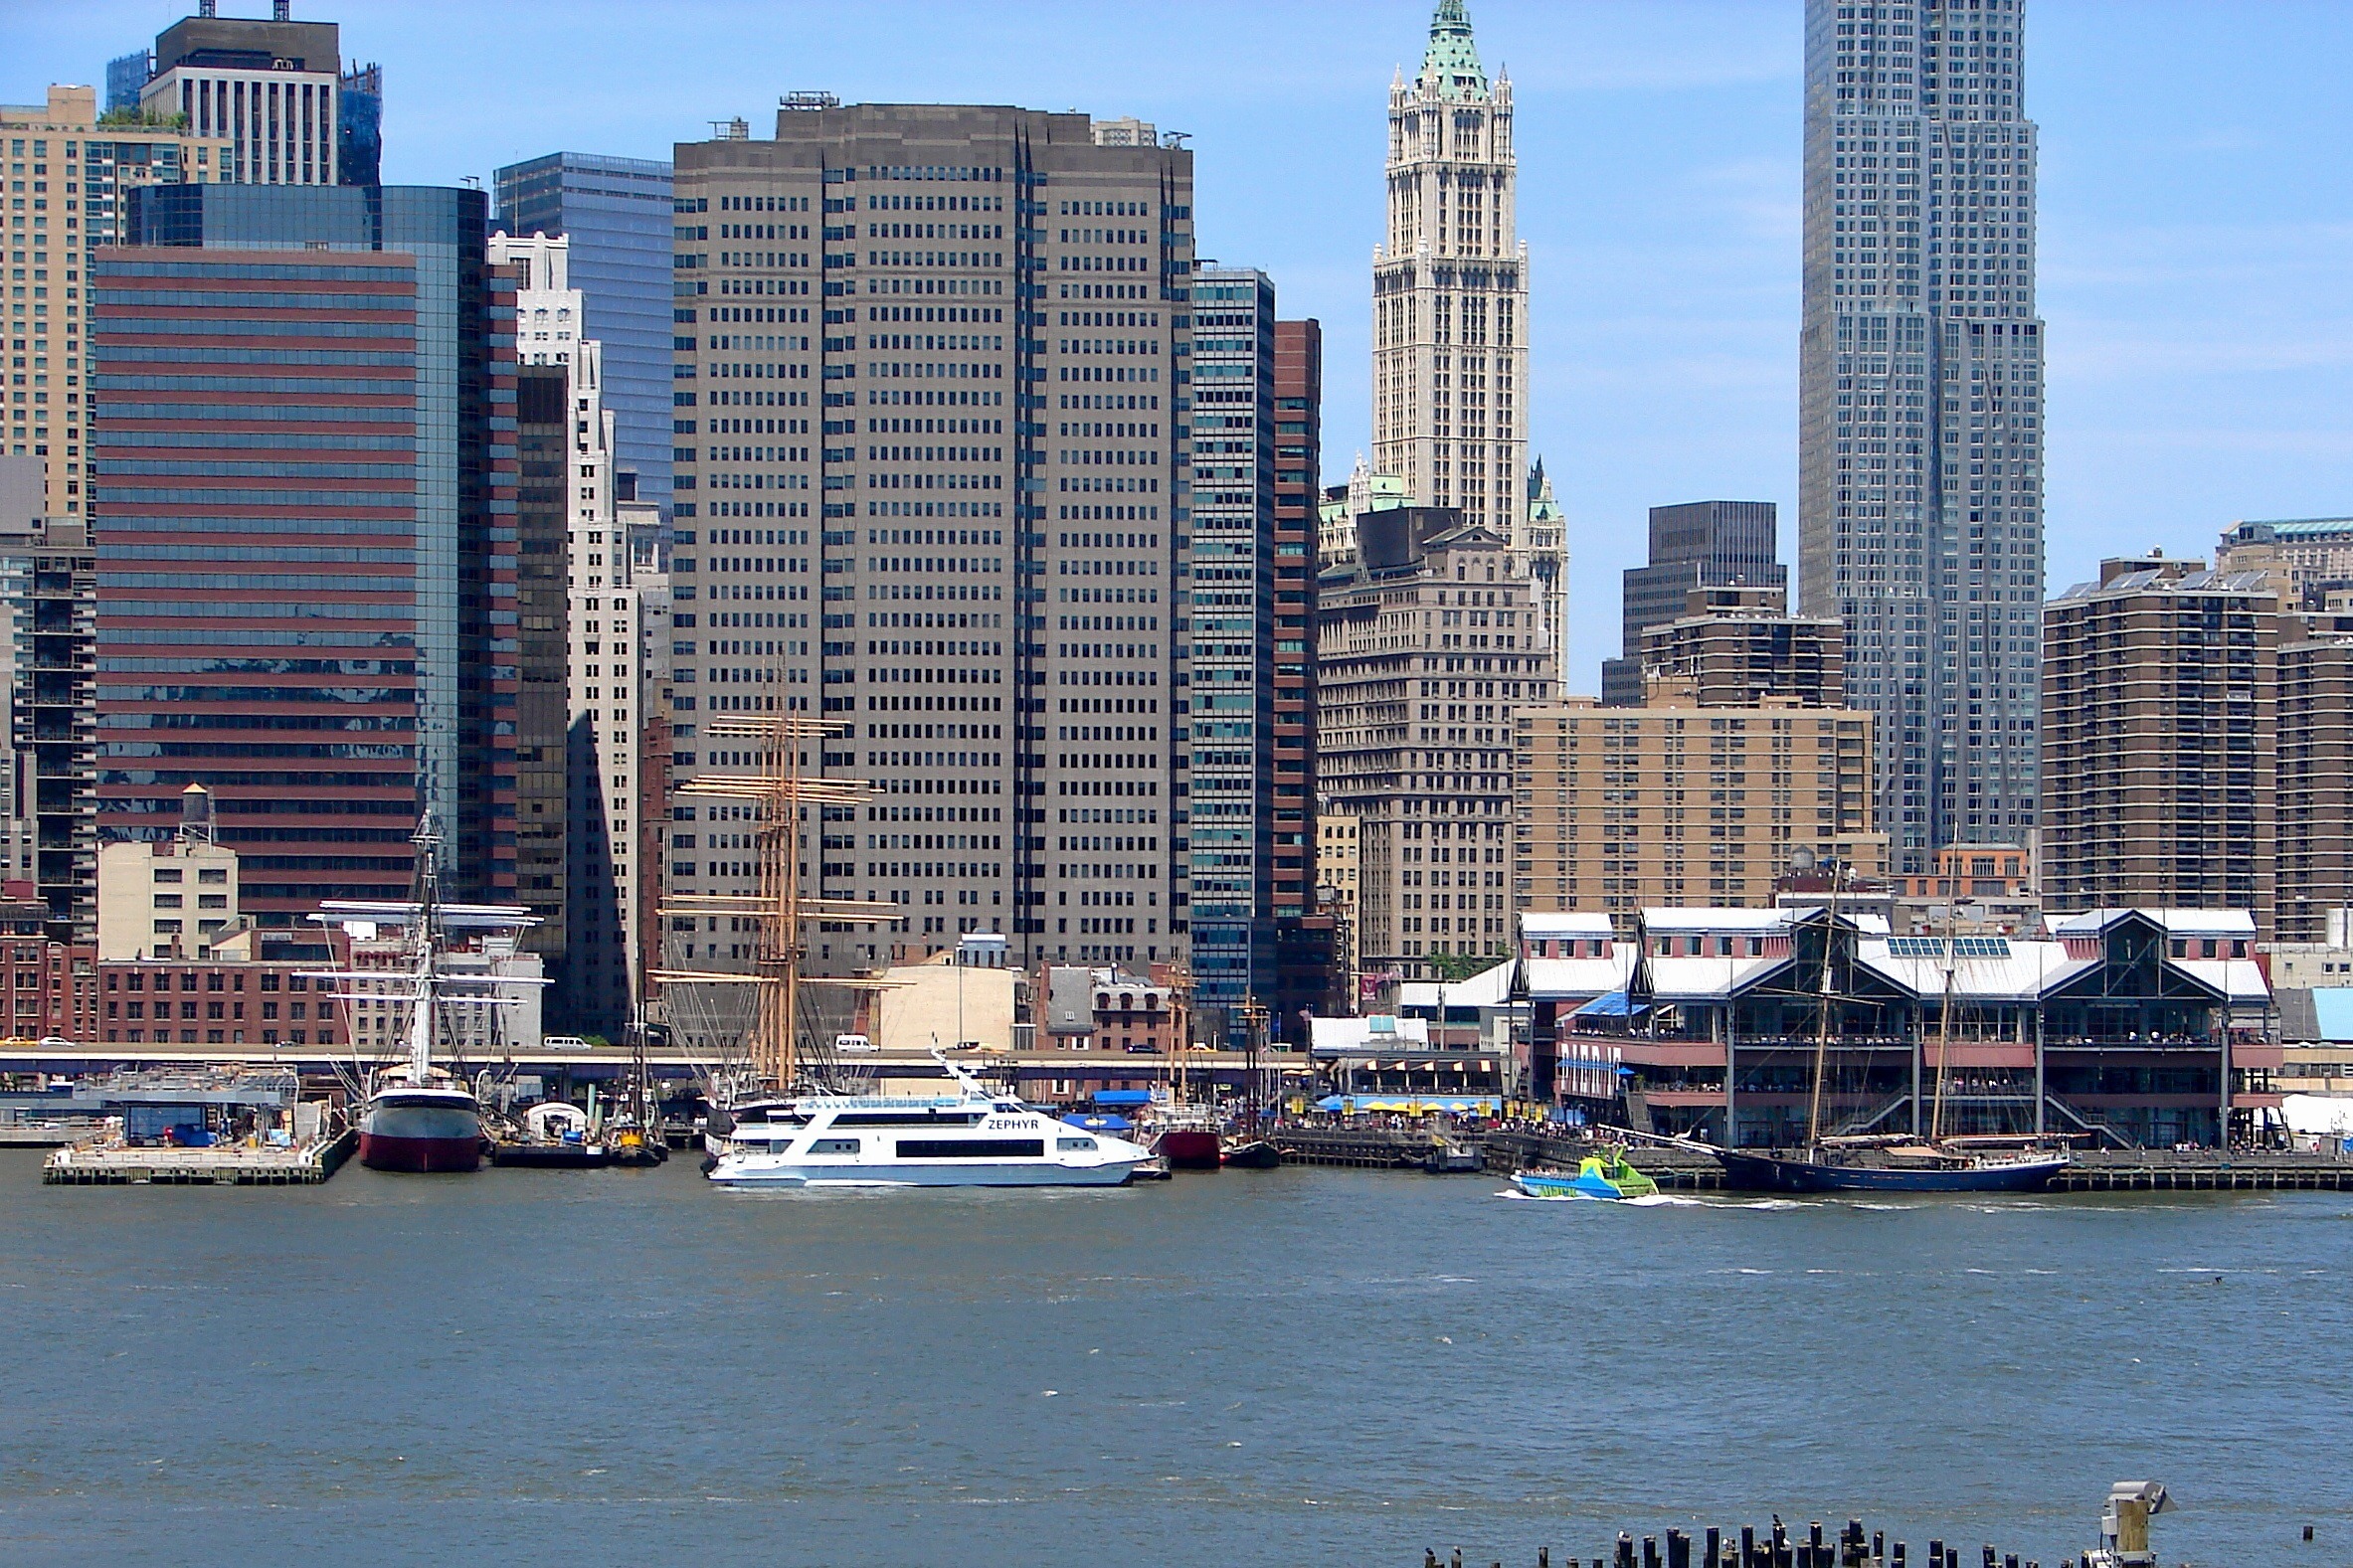
sea, coast, water, dock, architecture, sky, skyline, city, skyscraper, urban, river, new york city, cityscape, downtown, vehicle, tower, bay, harbor, marina, tower block, outside, clouds, skyscrapers, buildings, boats, ships, metropolis, urban area, human settlement, metropolitan area